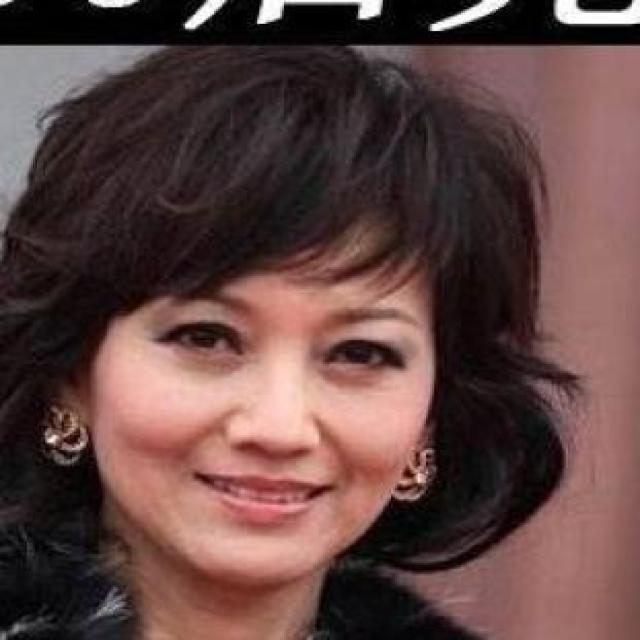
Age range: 45-64